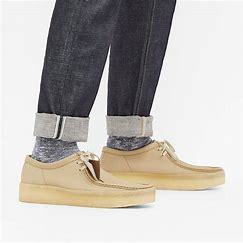
Brand: Clarks
Model: Wallabee